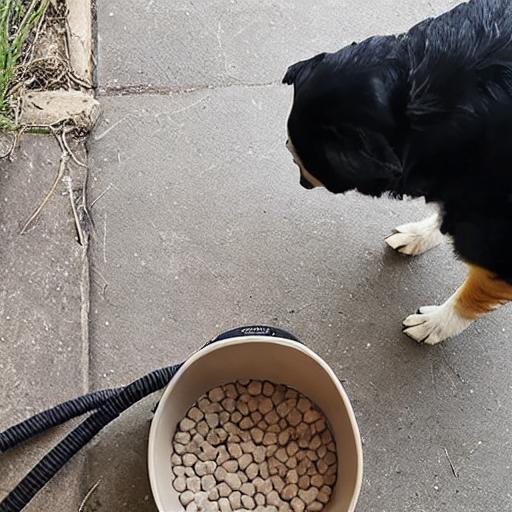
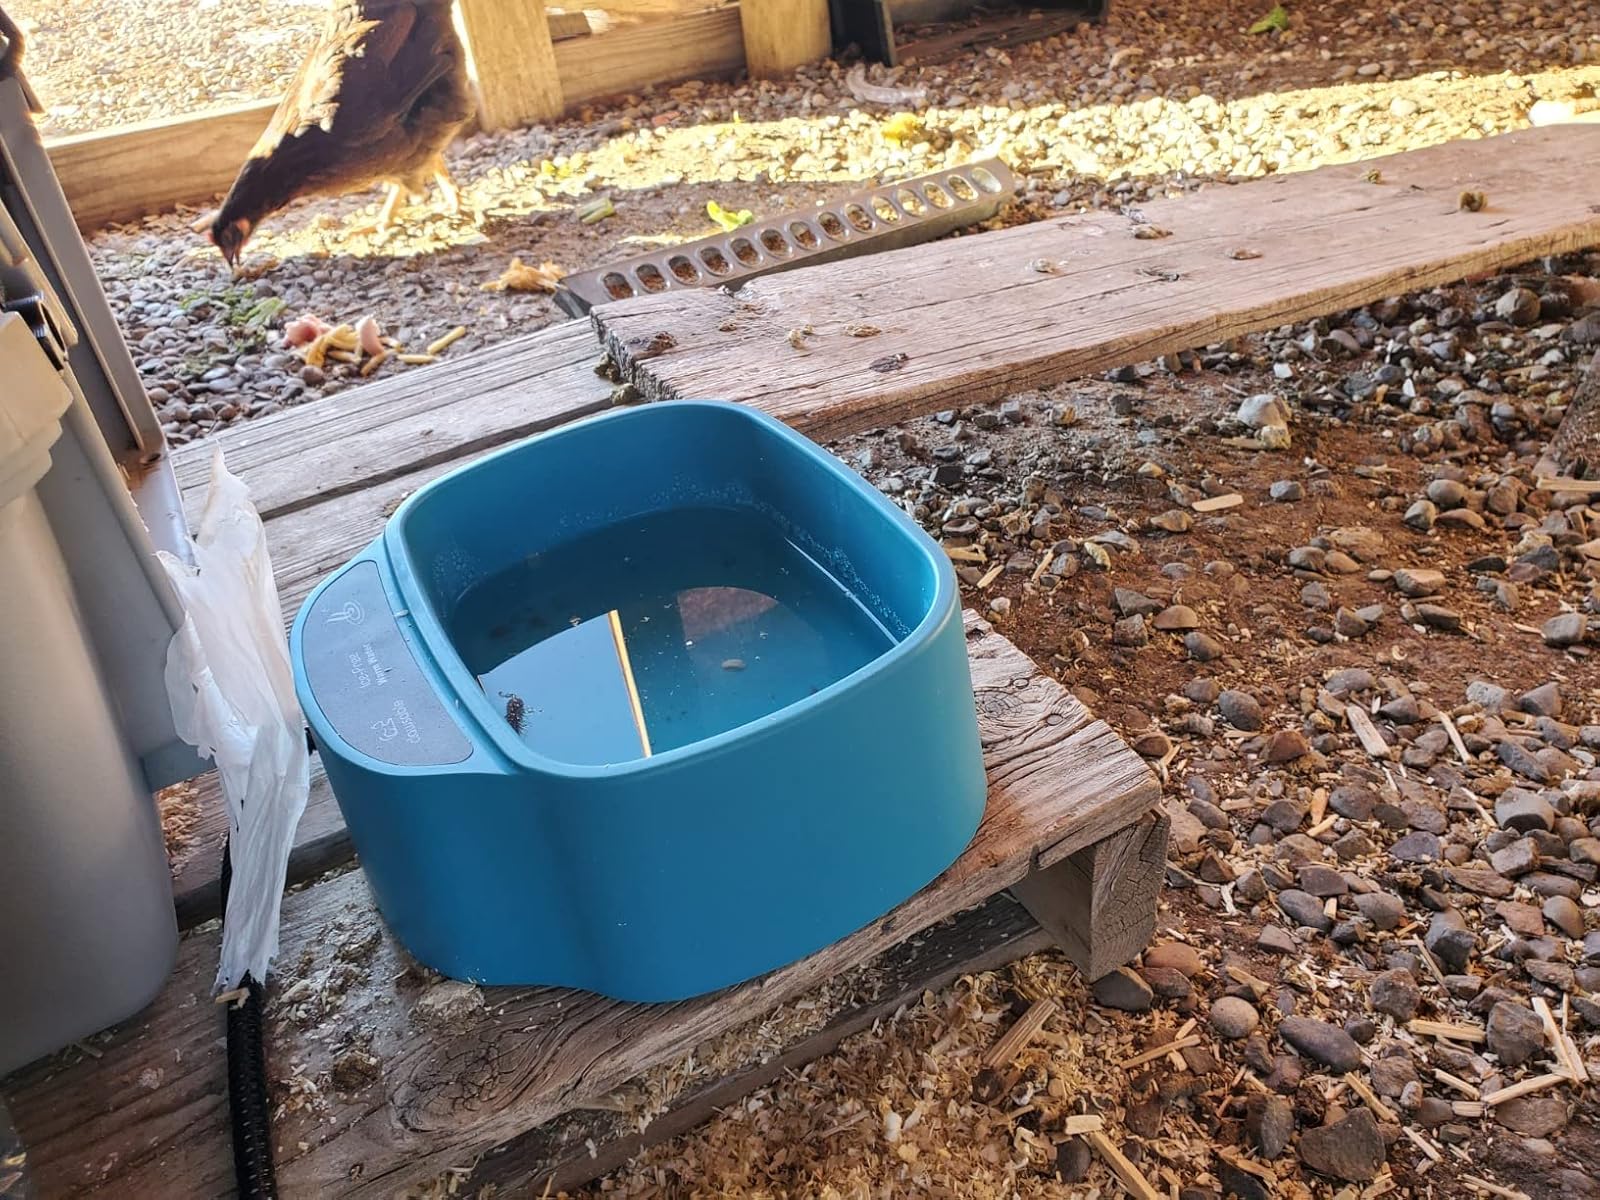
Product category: items_bowl
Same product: no